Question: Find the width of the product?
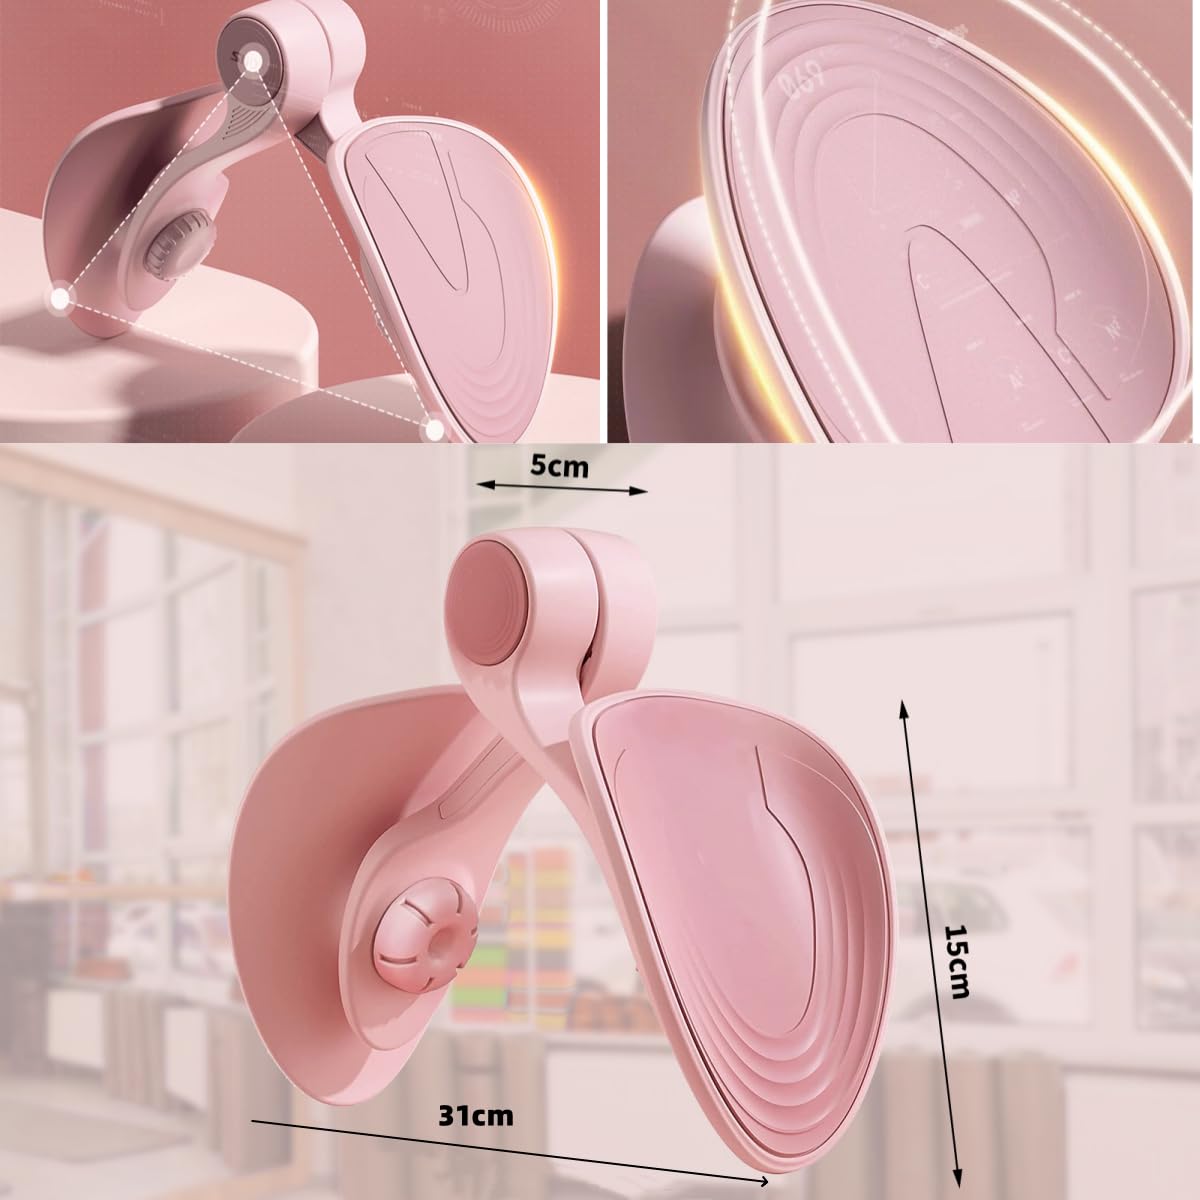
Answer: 15.0 centimetre